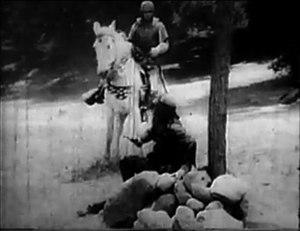
The Oubliette est un film muet américain réalisé par Charles Giblyn, sorti en 1914.